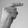
ASL letter: G